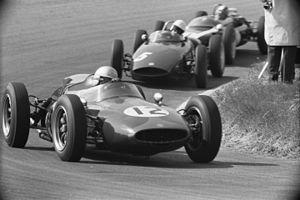
Le Grand Prix de Monaco 1961, disputé sur le circuit de Monaco le 14 mai 1961, est la quatre-vingt-quinzième épreuve du championnat du monde de Formule 1 courue depuis 1950 et la première manche du championnat 1961.
Le Grand Prix des États-Unis 1961, disputé sur le circuit de Watkins Glen le 8 octobre 1961, est la cent-deuxième épreuve du championnat du monde de Formule 1 courue depuis 1950 et la huitième et dernière manche du championnat 1961.
Le Grand Prix de France 1961, disputé sur le circuit de Reims le 2 juillet 1961, est la quatre-vingt-dix-huitième épreuve du championnat du monde de Formule 1 courue depuis 1950 et la quatrième manche du championnat 1961.
Le Grand Prix de Belgique 1961, disputé sur le circuit de Spa-Francorchamps le 18 juin 1961, est la quatre-vingt-dix-septième épreuve du championnat du monde de Formule 1 courue depuis 1950 et la troisième manche du championnat 1961.